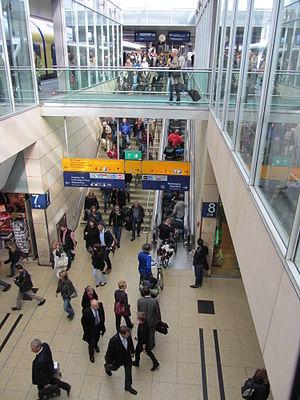
La gare centrale de Hanovre est la principale gare ferroviaire de Hanovre en Allemagne.